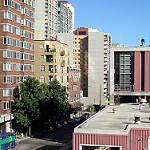
Label: buildings